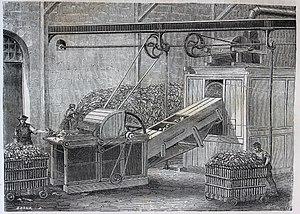
Un chiffonnier est une personne dont le métier consiste à passer dans les villes et villages pour racheter des choses usagées et les revendre à des entreprises de transformation.